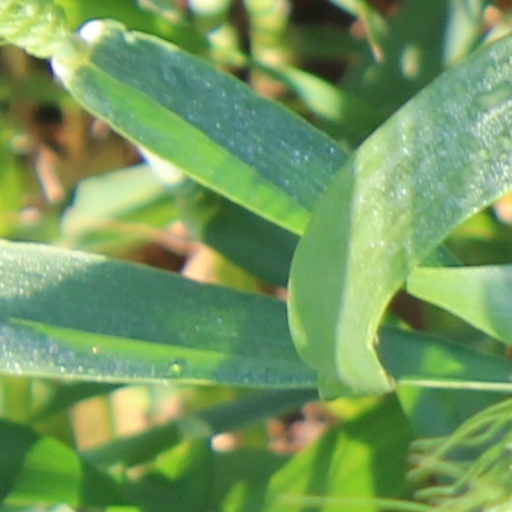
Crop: wheat